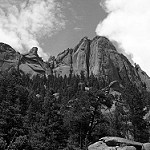
Label: B & W